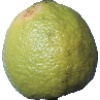
Label: limes